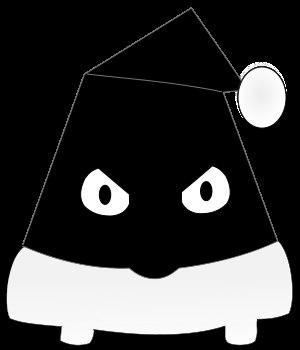
Naruto Uzumaki est un personnage de fiction, principal protagoniste du manga Naruto inventé par Masashi Kishimoto.